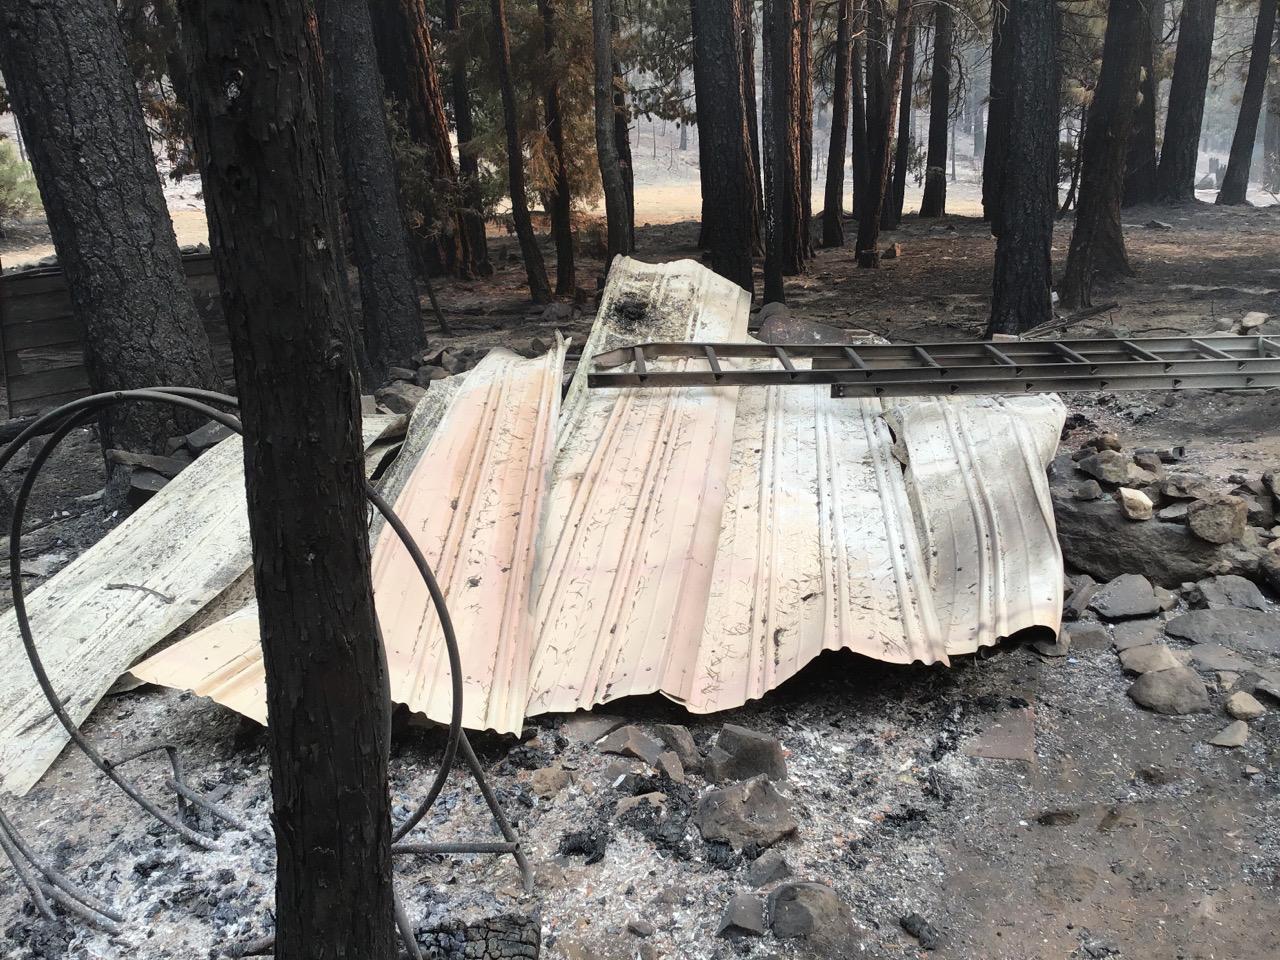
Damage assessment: destroyed